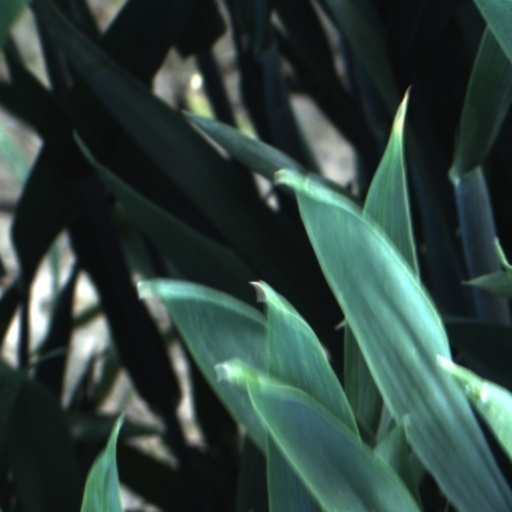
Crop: wheat